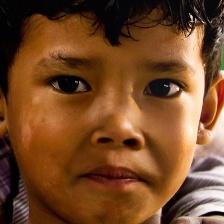
Label: faces